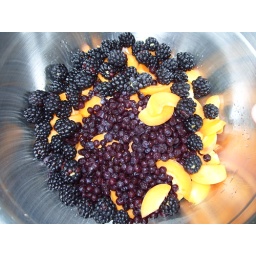
Mixed fruit in the bowl